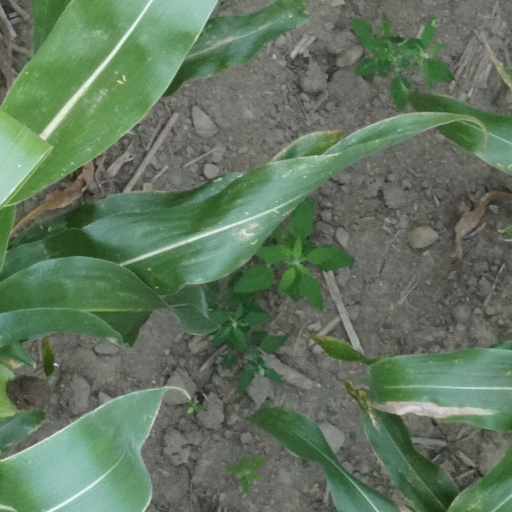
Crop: maize; corn